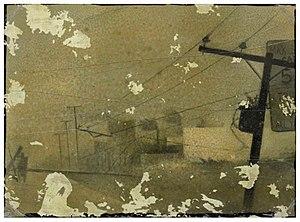
Peinture de la série The Big Blow
Maarten Demmink, connu sous le pseudonyme de Demiak, est un peintre, photographe et sculpteur néerlandais.